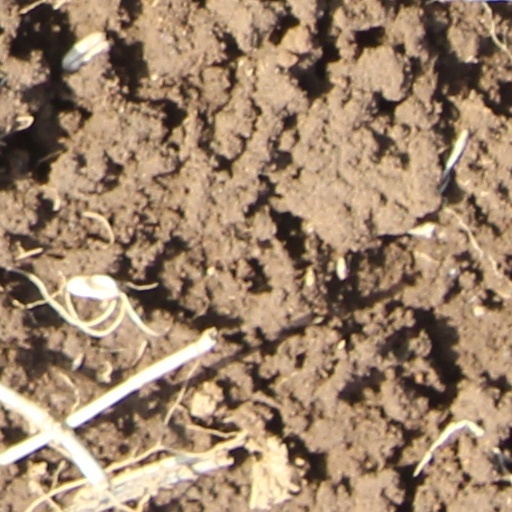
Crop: wheat